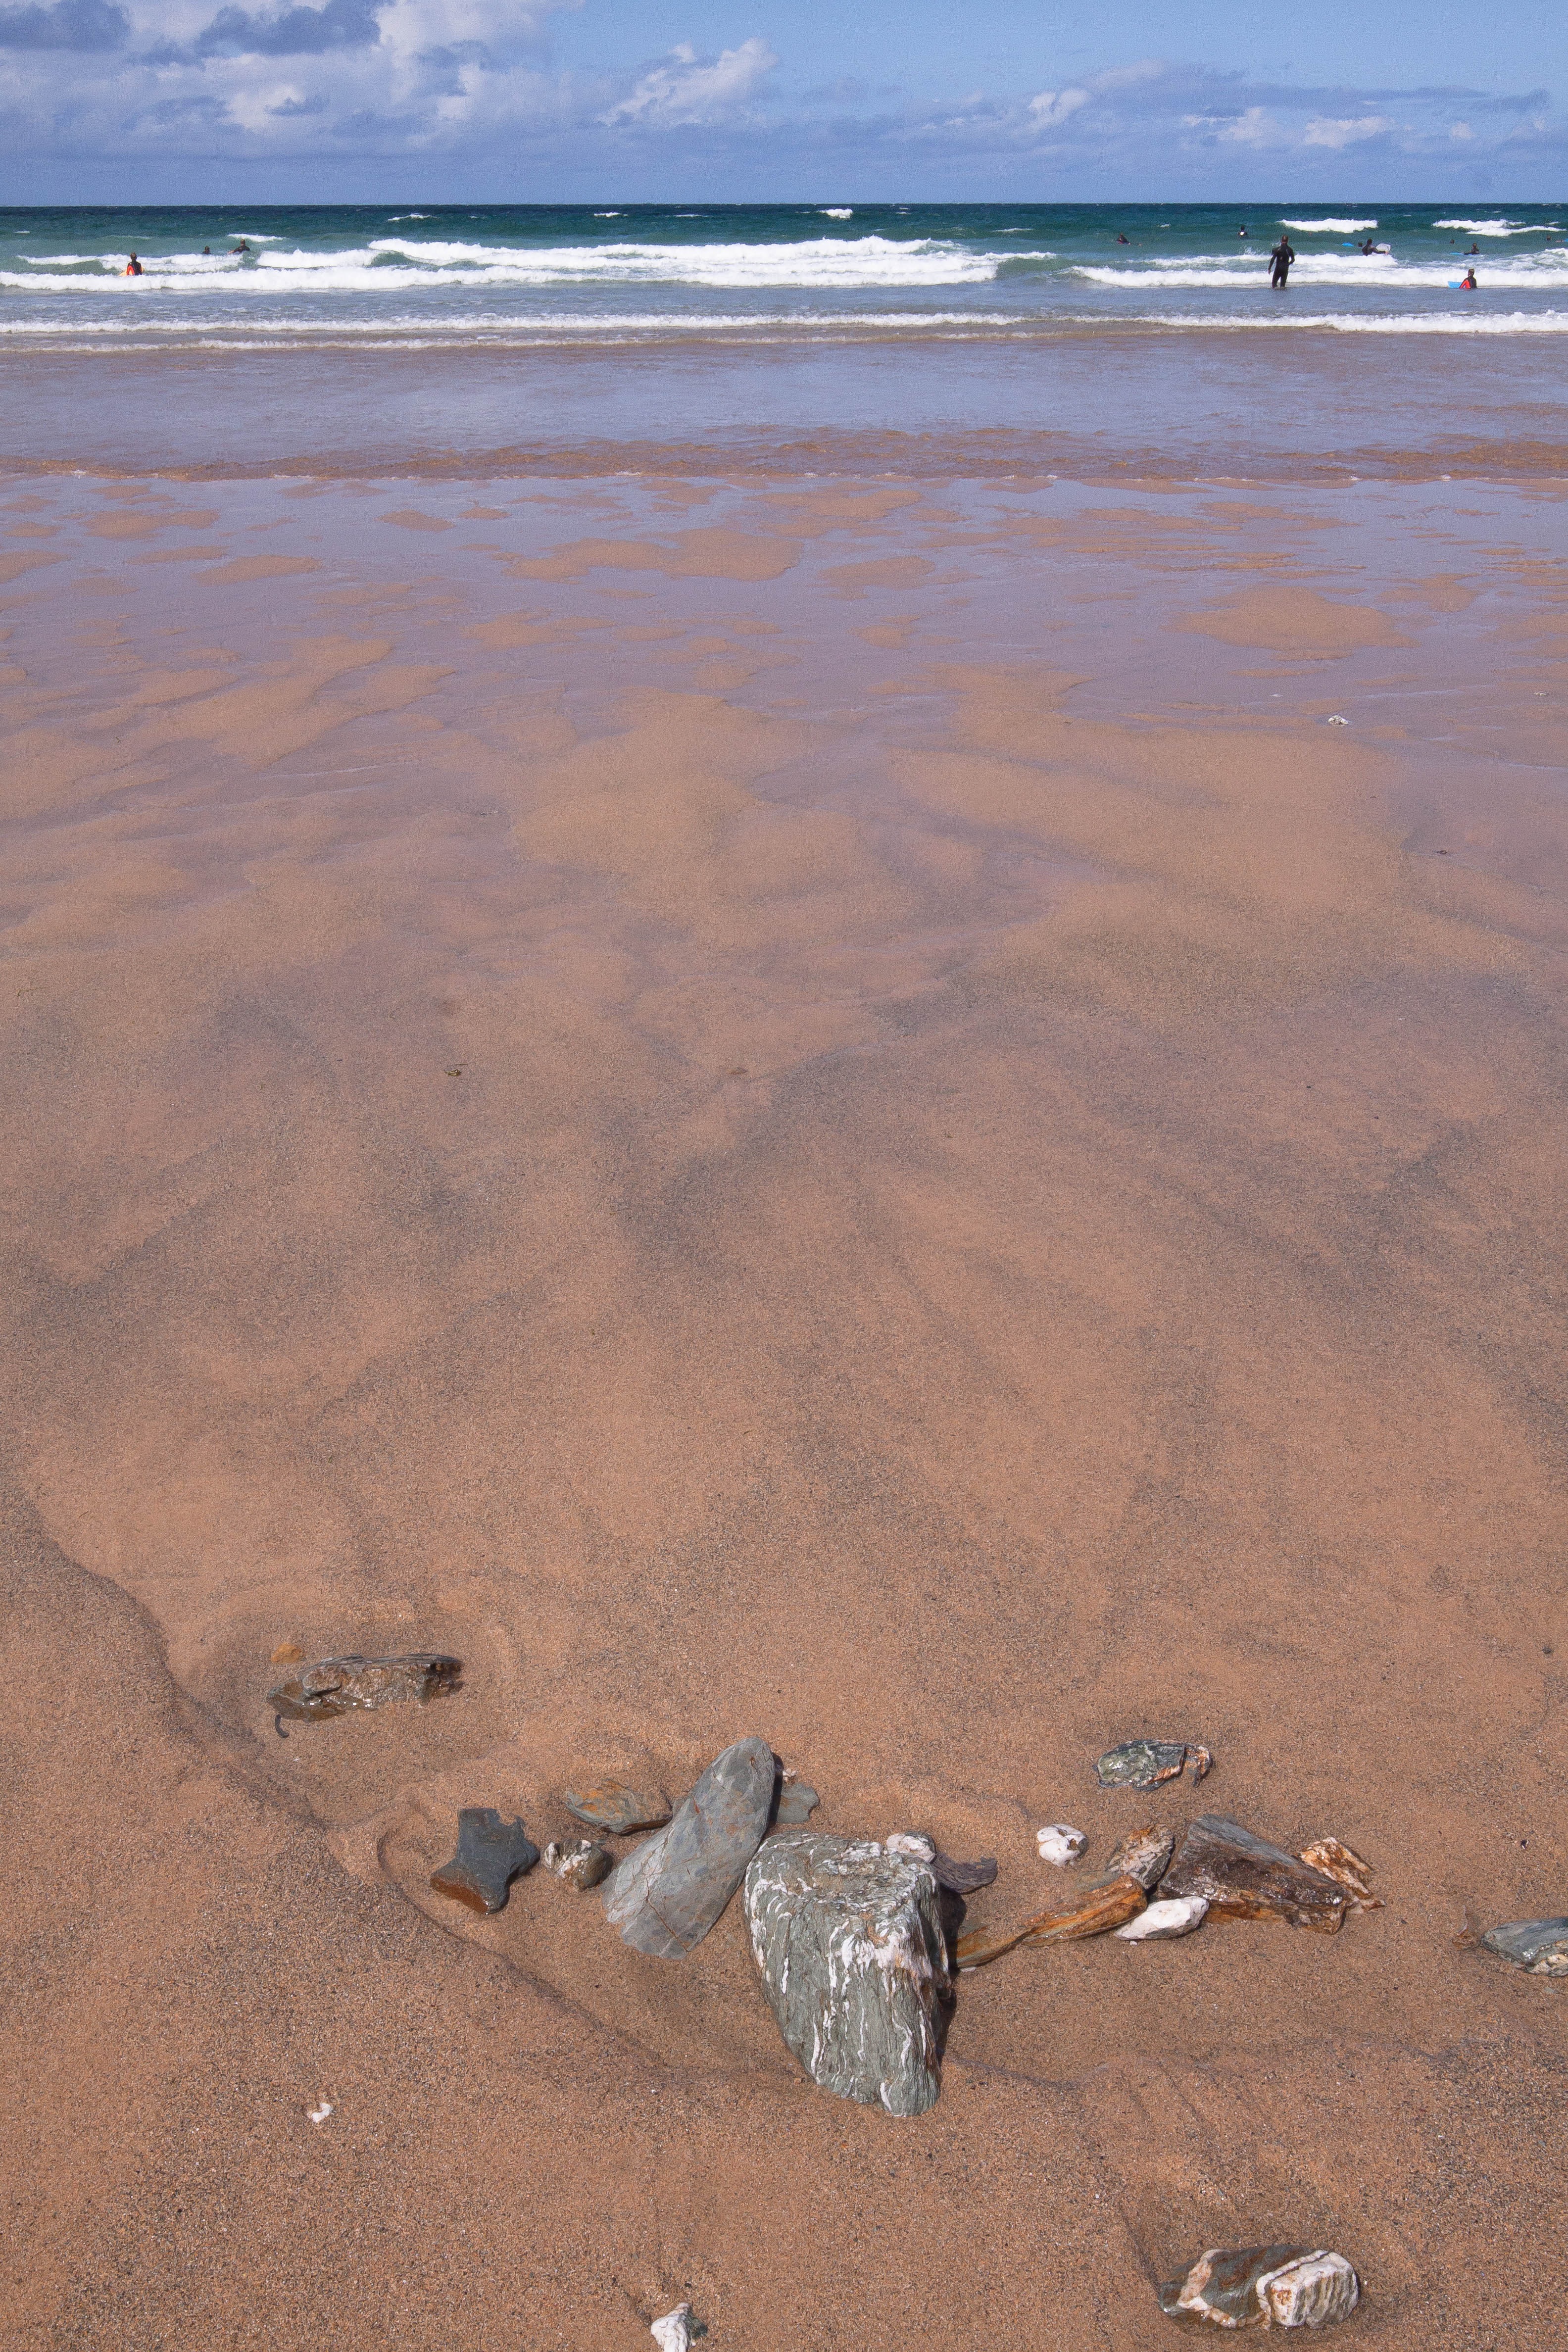
beach, landscape, sea, coast, water, nature, sand, rock, ocean, sky, shore, wave, lake, material, body of water, stones, clouds, atlantic, idyll, cape, sand beach, mudflat, natural environment